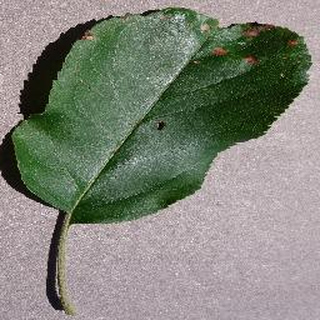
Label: apple_black_rot